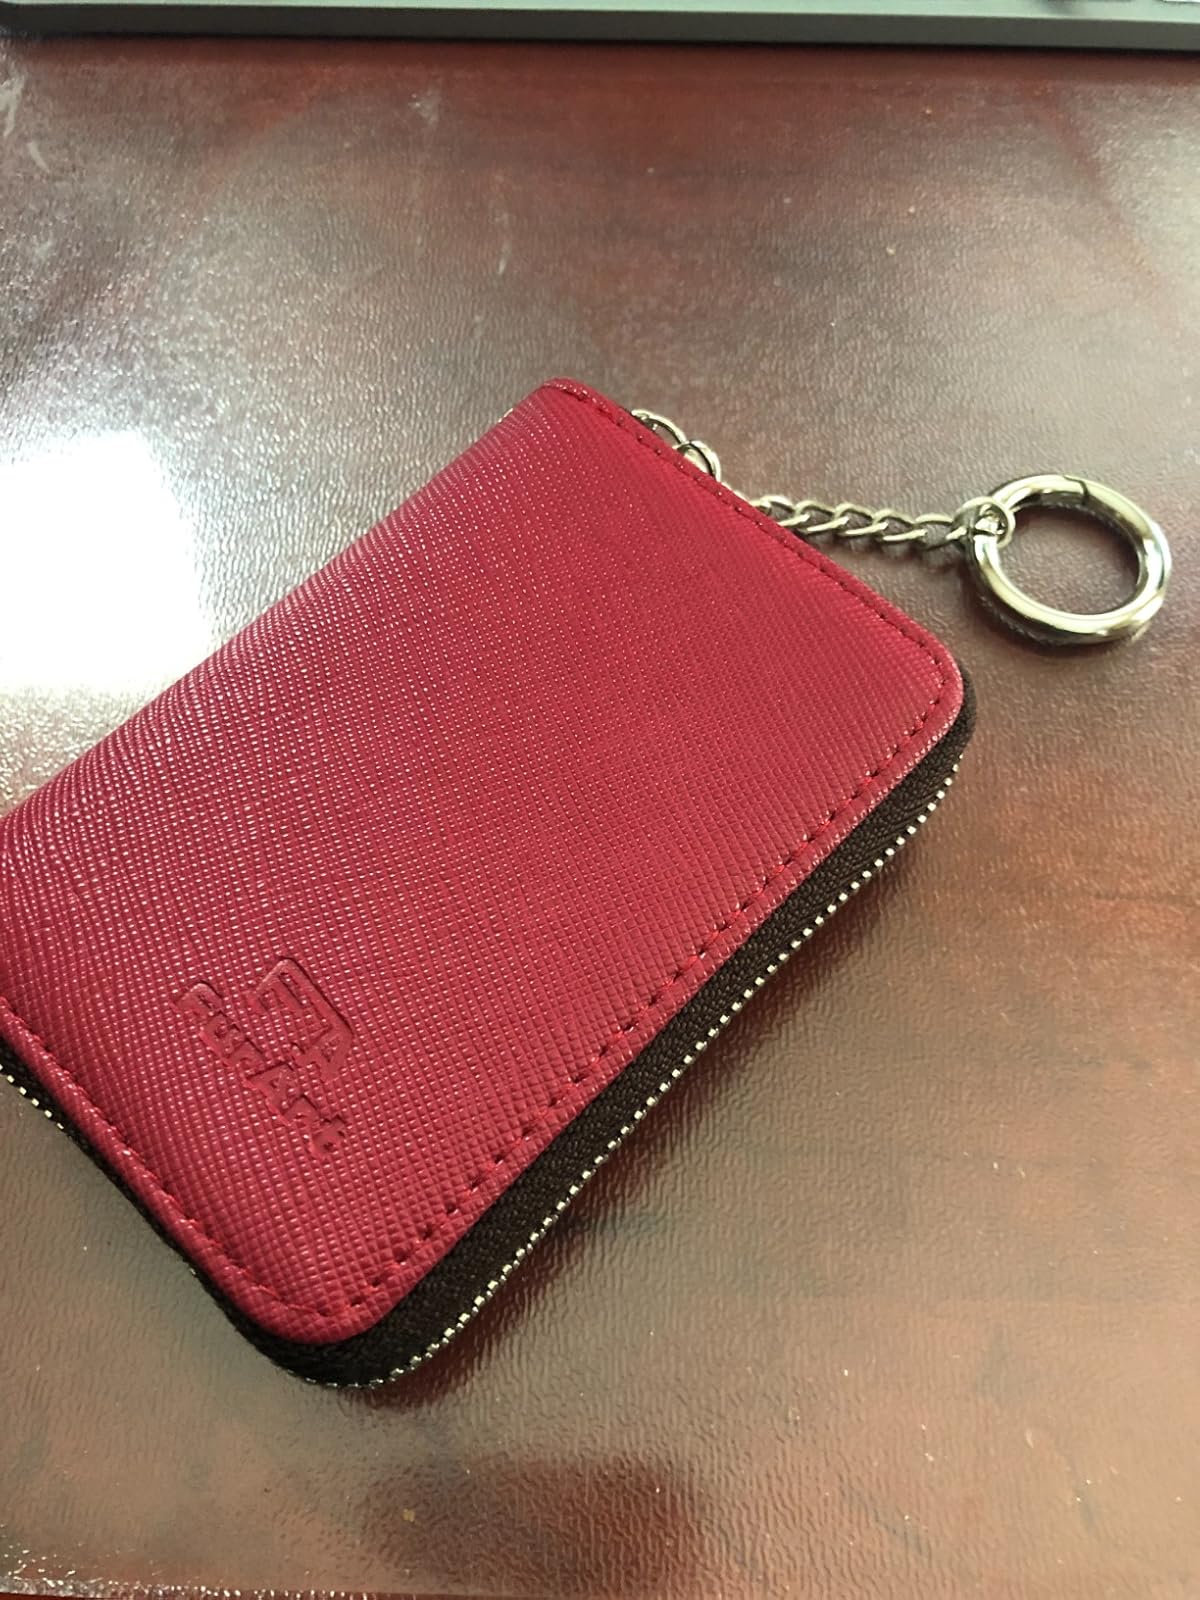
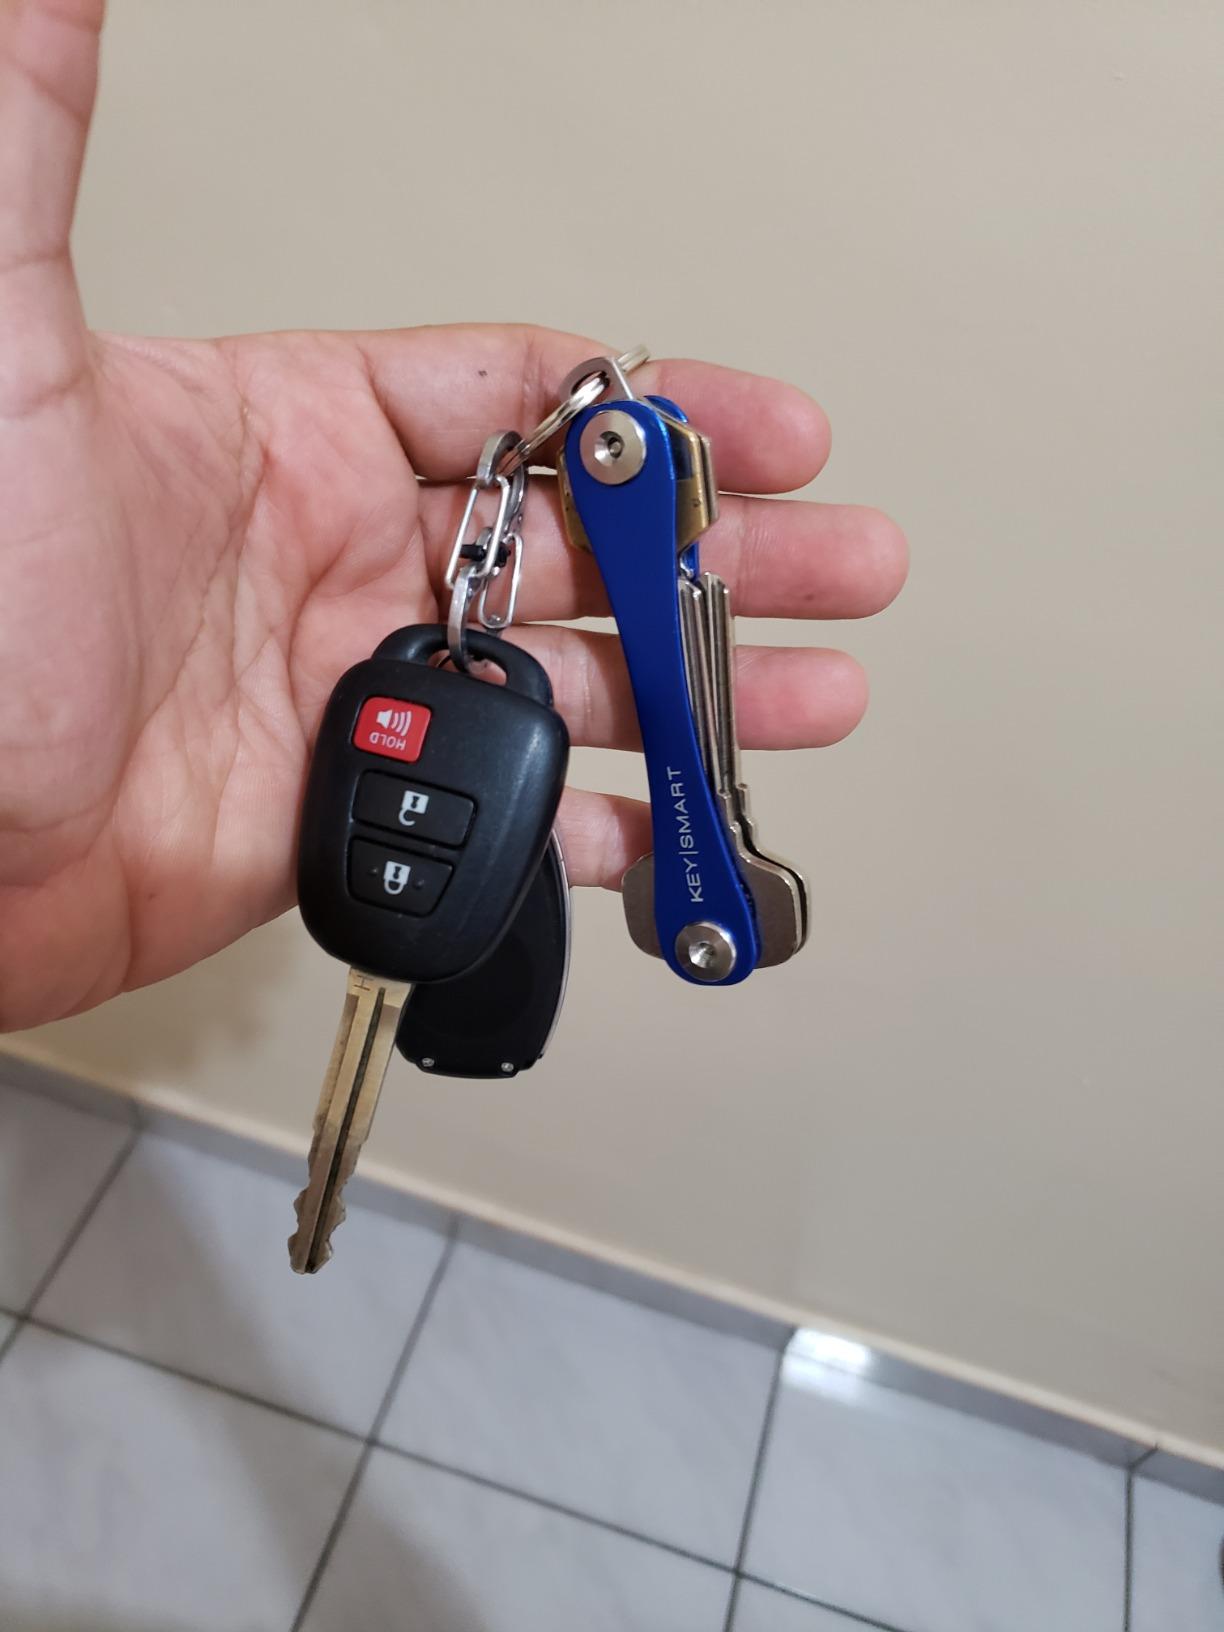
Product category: accessories_keychain
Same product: no